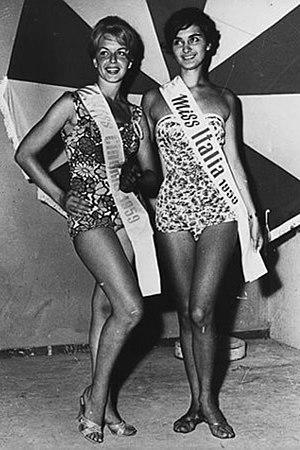
Marisa Jossa, née en 1938 à Naples, est un mannequin italien, élue Miss Italie le 30 août 1959.